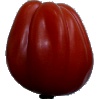
Label: tomato_heart